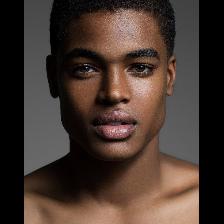
Label: Human